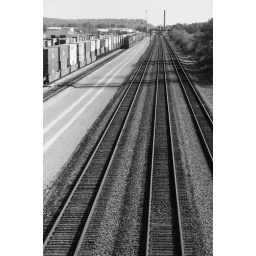
BNSF Railway in black and white